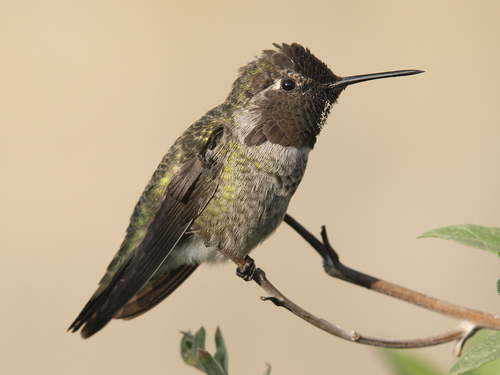
the bird has a long brown beak and brown and yellow variegated feathers.
this bird has a long needlelike beak, and tinges of green throughout his plumagethe small bird has green feathers and white and tan belly with a brown throat and thin bill.
this bird is brown with yellow on it and has a long, pointy beak.
this bird is yellow and brown in color with a long very skinny beak, and brown eye rings.
this bird is black with green and has a long, pointy beak.
this bird has wings that are black and has a yellow and gray bellya bird with a long beak, long feathers on the head and neck with a green and white colored wings.
this bird has a long pointed black bill with dark brown under its eye, yellow, white and grey belly.
a tiny bird with brown secondaries, a chocolate brown throat and crown, and long, thin, pointed bill.
Species: Anna Hummingbird